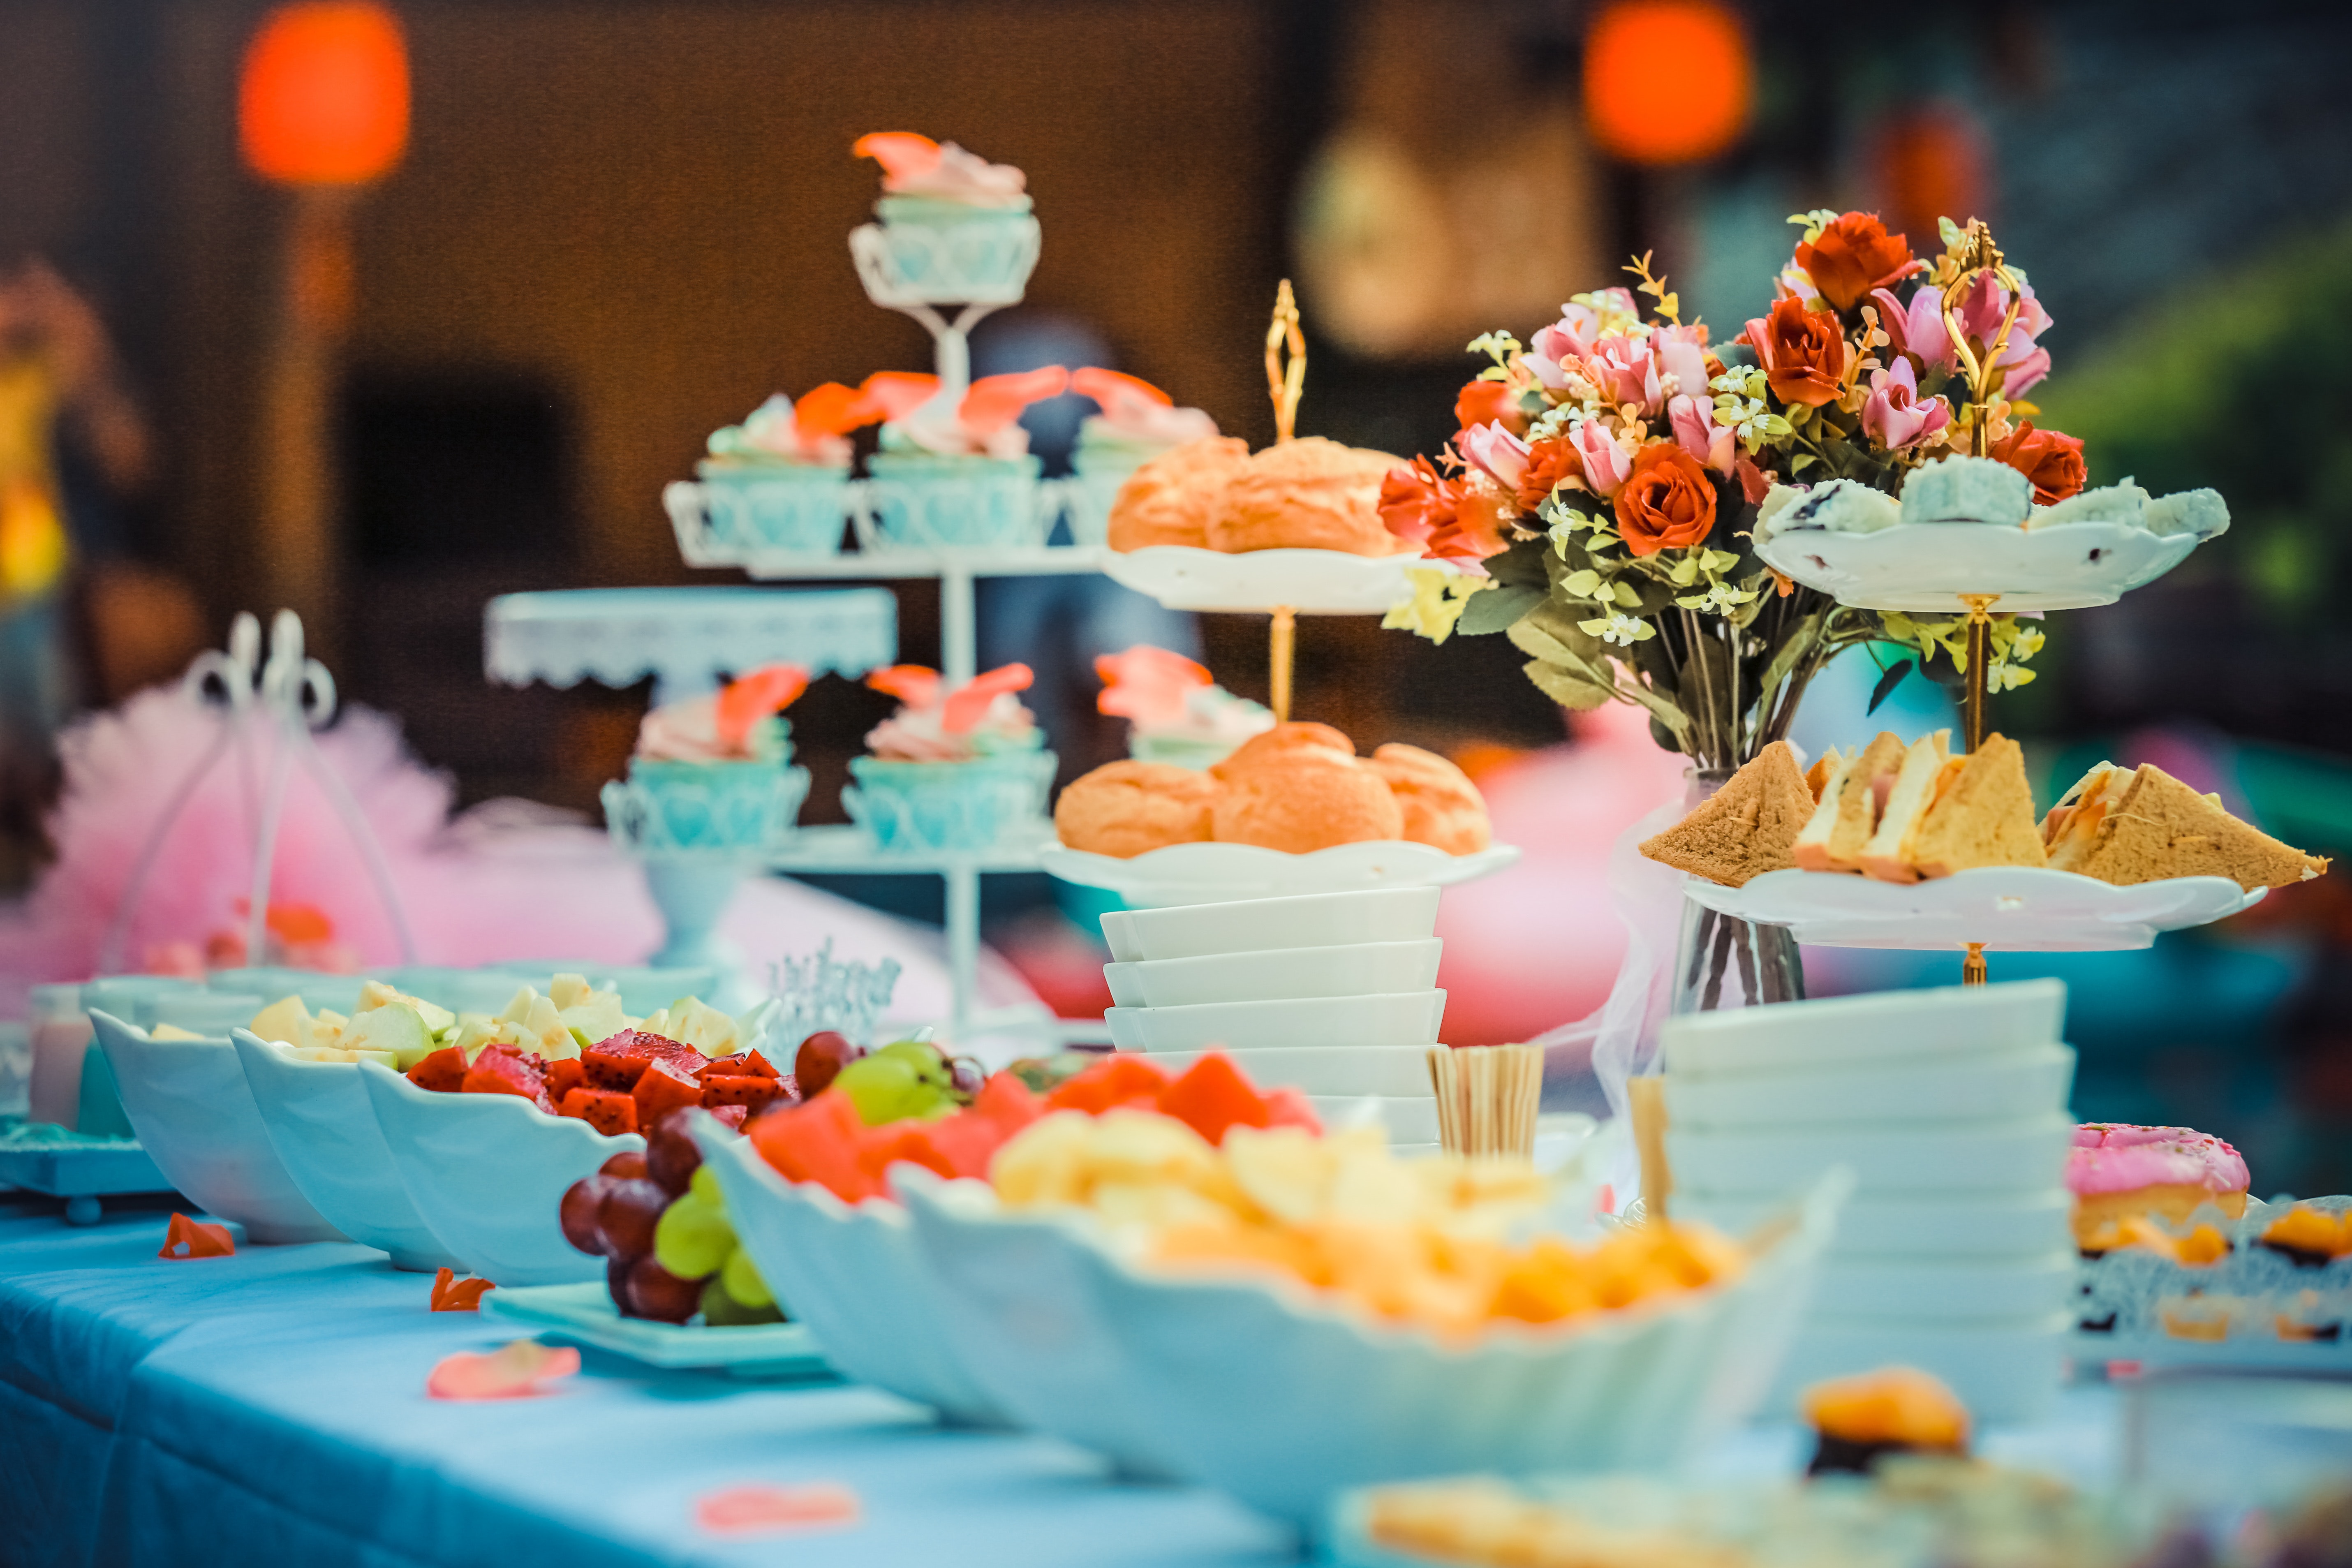
turquoise, orange, sweetness, decoration, yellow, wedding reception, event, dessert, party, food, table, icing, pasteles, cake, finger food, buttercream, meal, brunch, cake decorating, cuisine, ceremony, party favor, flower, peach, baby shower, wedding cake, buffet, function hall, tableware